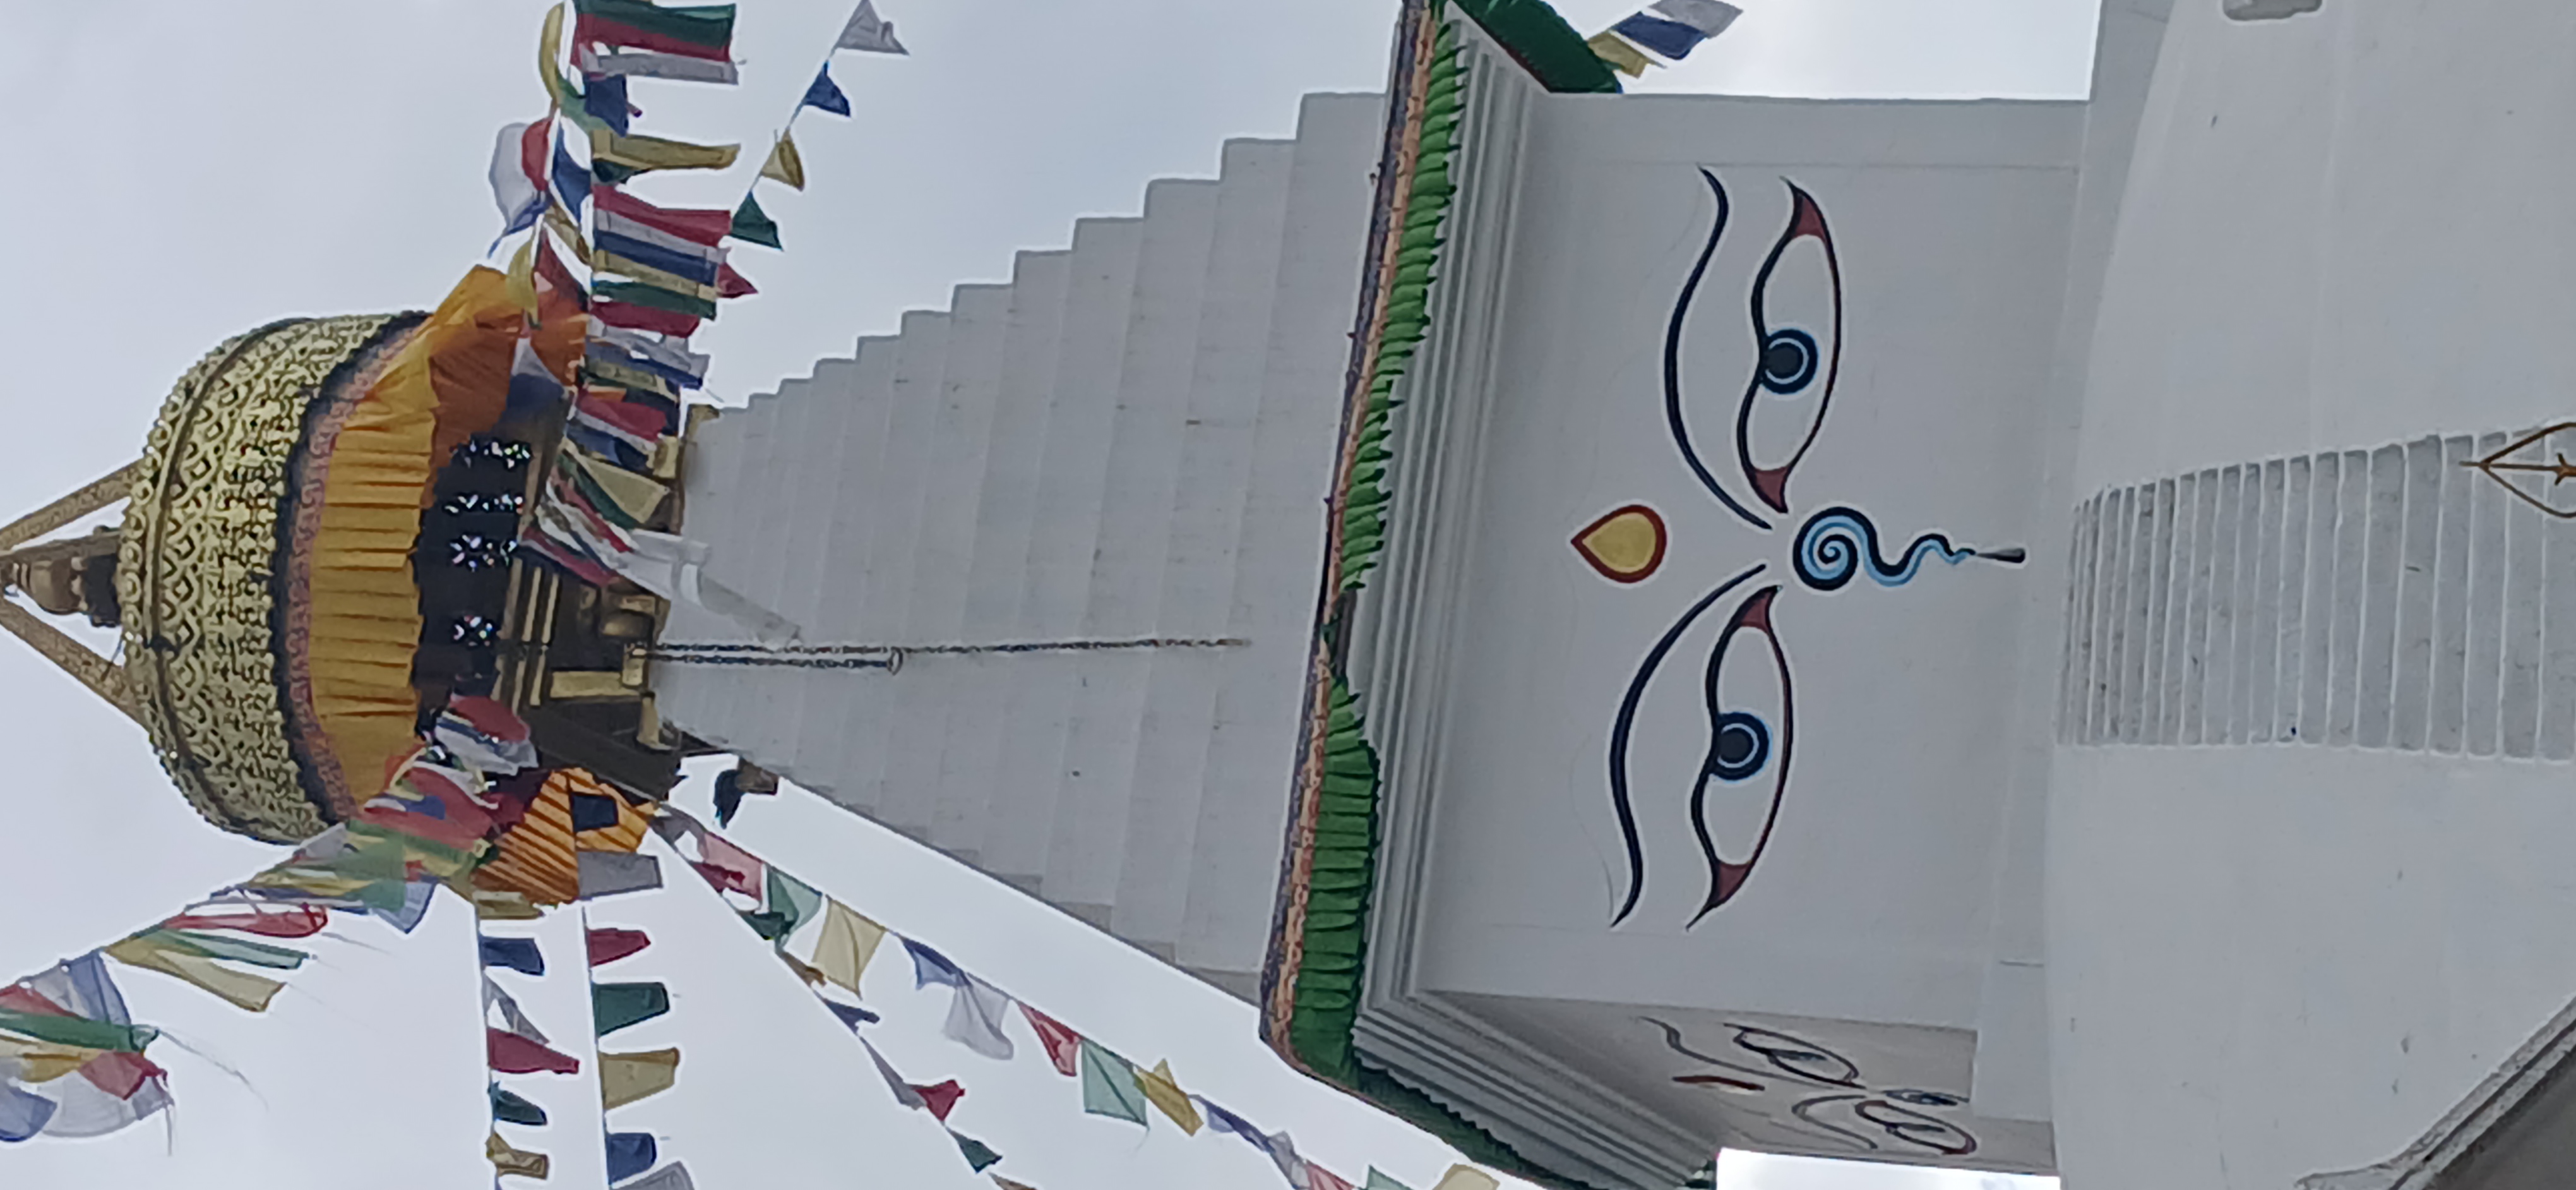
Heritage site: Ashok_stupa_Chaitya